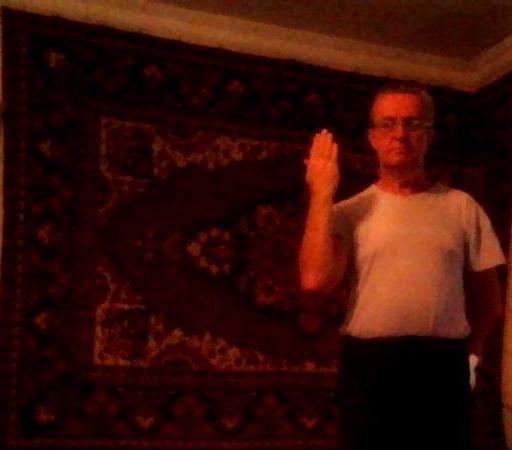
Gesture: stop_inverted